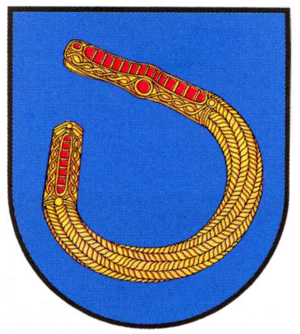
Isenbüttel est une municipalité allemande du land de Basse-Saxe et l'arrondissement de Gifhorn. En 2014, elle comptait 6 418 hab.